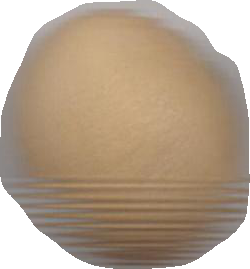
Variety: Dega